Cornus amomum

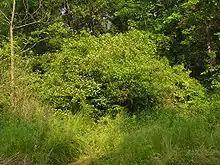
Shrub.

"Cornus amomum" is a deciduous shrub growing to tall. The leaves are opposite, up to long and broad, oval with an acute apex. The flowers are produced in cymes. The fruit is a small blue drupe. "Cornus amomum" usually blooms between May and June, producing four-petalled showy yellowish white flowers. "Cornus amomum" leaves are medium green and pubescent, occurring opposite from one another and usually having between 4 and 5 veins per leaf side. Twigs are rusty brown. If "Cornus amomum" is left unattended it will grow to create thickets and thick vegetative areas.